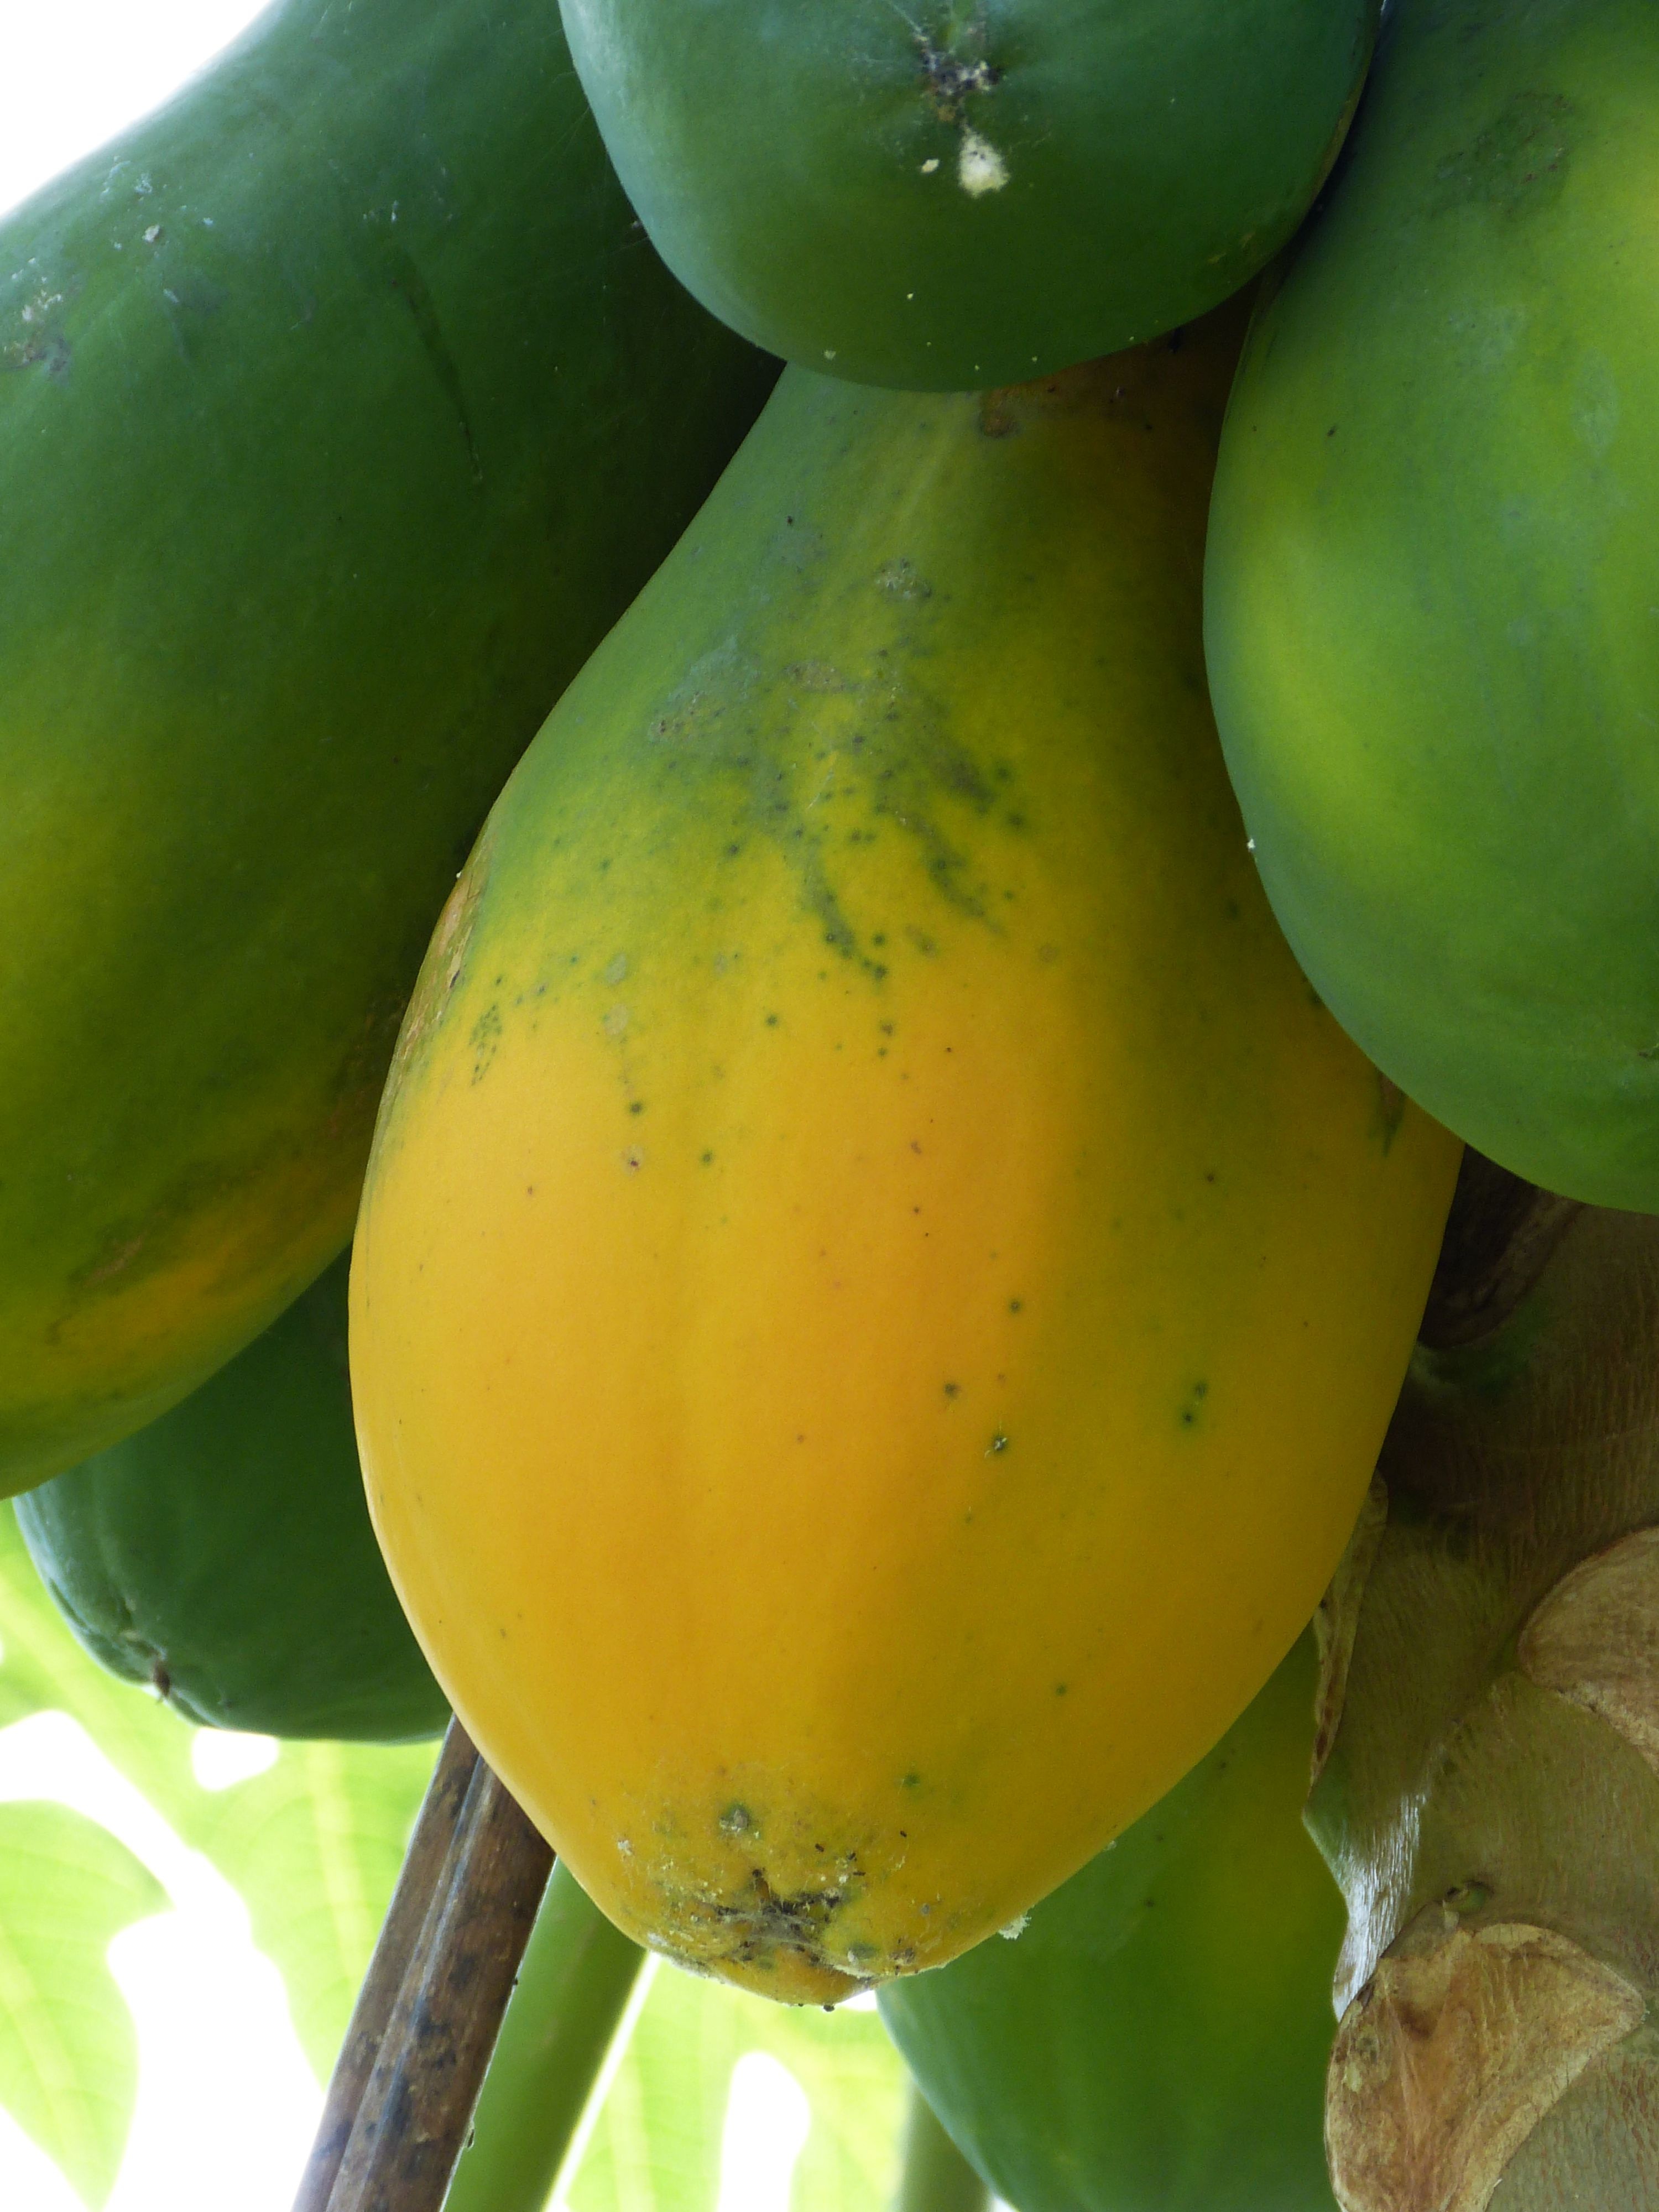
plant, fruit, food, green, produce, tropical, yellow, healthy, gourd, south america, exotic, vitamins, tropics, papaya, costa rica, flowering plant, central america, land plant